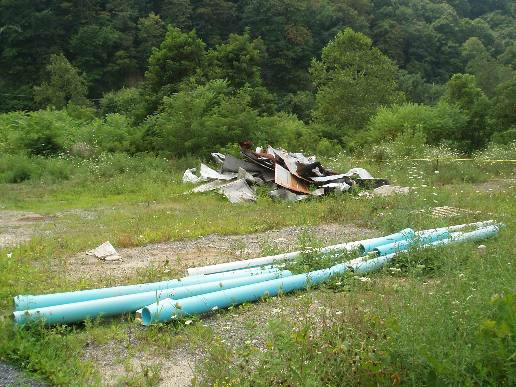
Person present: No